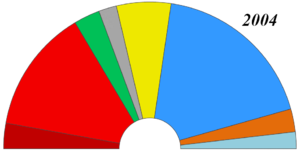
Les élections européennes 2004 se sont déroulées du 10 au 13 juin 2004. Les citoyens de l'Union européenne ont élu les 732 députés du Parlement européen — contre 626 précédemment, pour tenir compte de l'élargissement à dix nouveaux États membres.